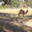
Label: camel